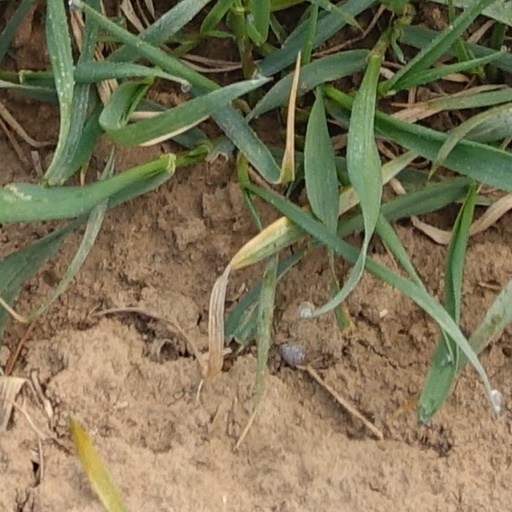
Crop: wheat